Galen R. Clagett

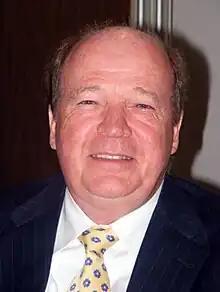

Galen R. Clagett (born February 9, 1942) is an American politician from Maryland and a member of the Democratic Party. He served three terms in the Maryland House of Delegates, representing Maryland's District 3A in Frederick County. During his tenure he was a member of the Appropriations Committee.